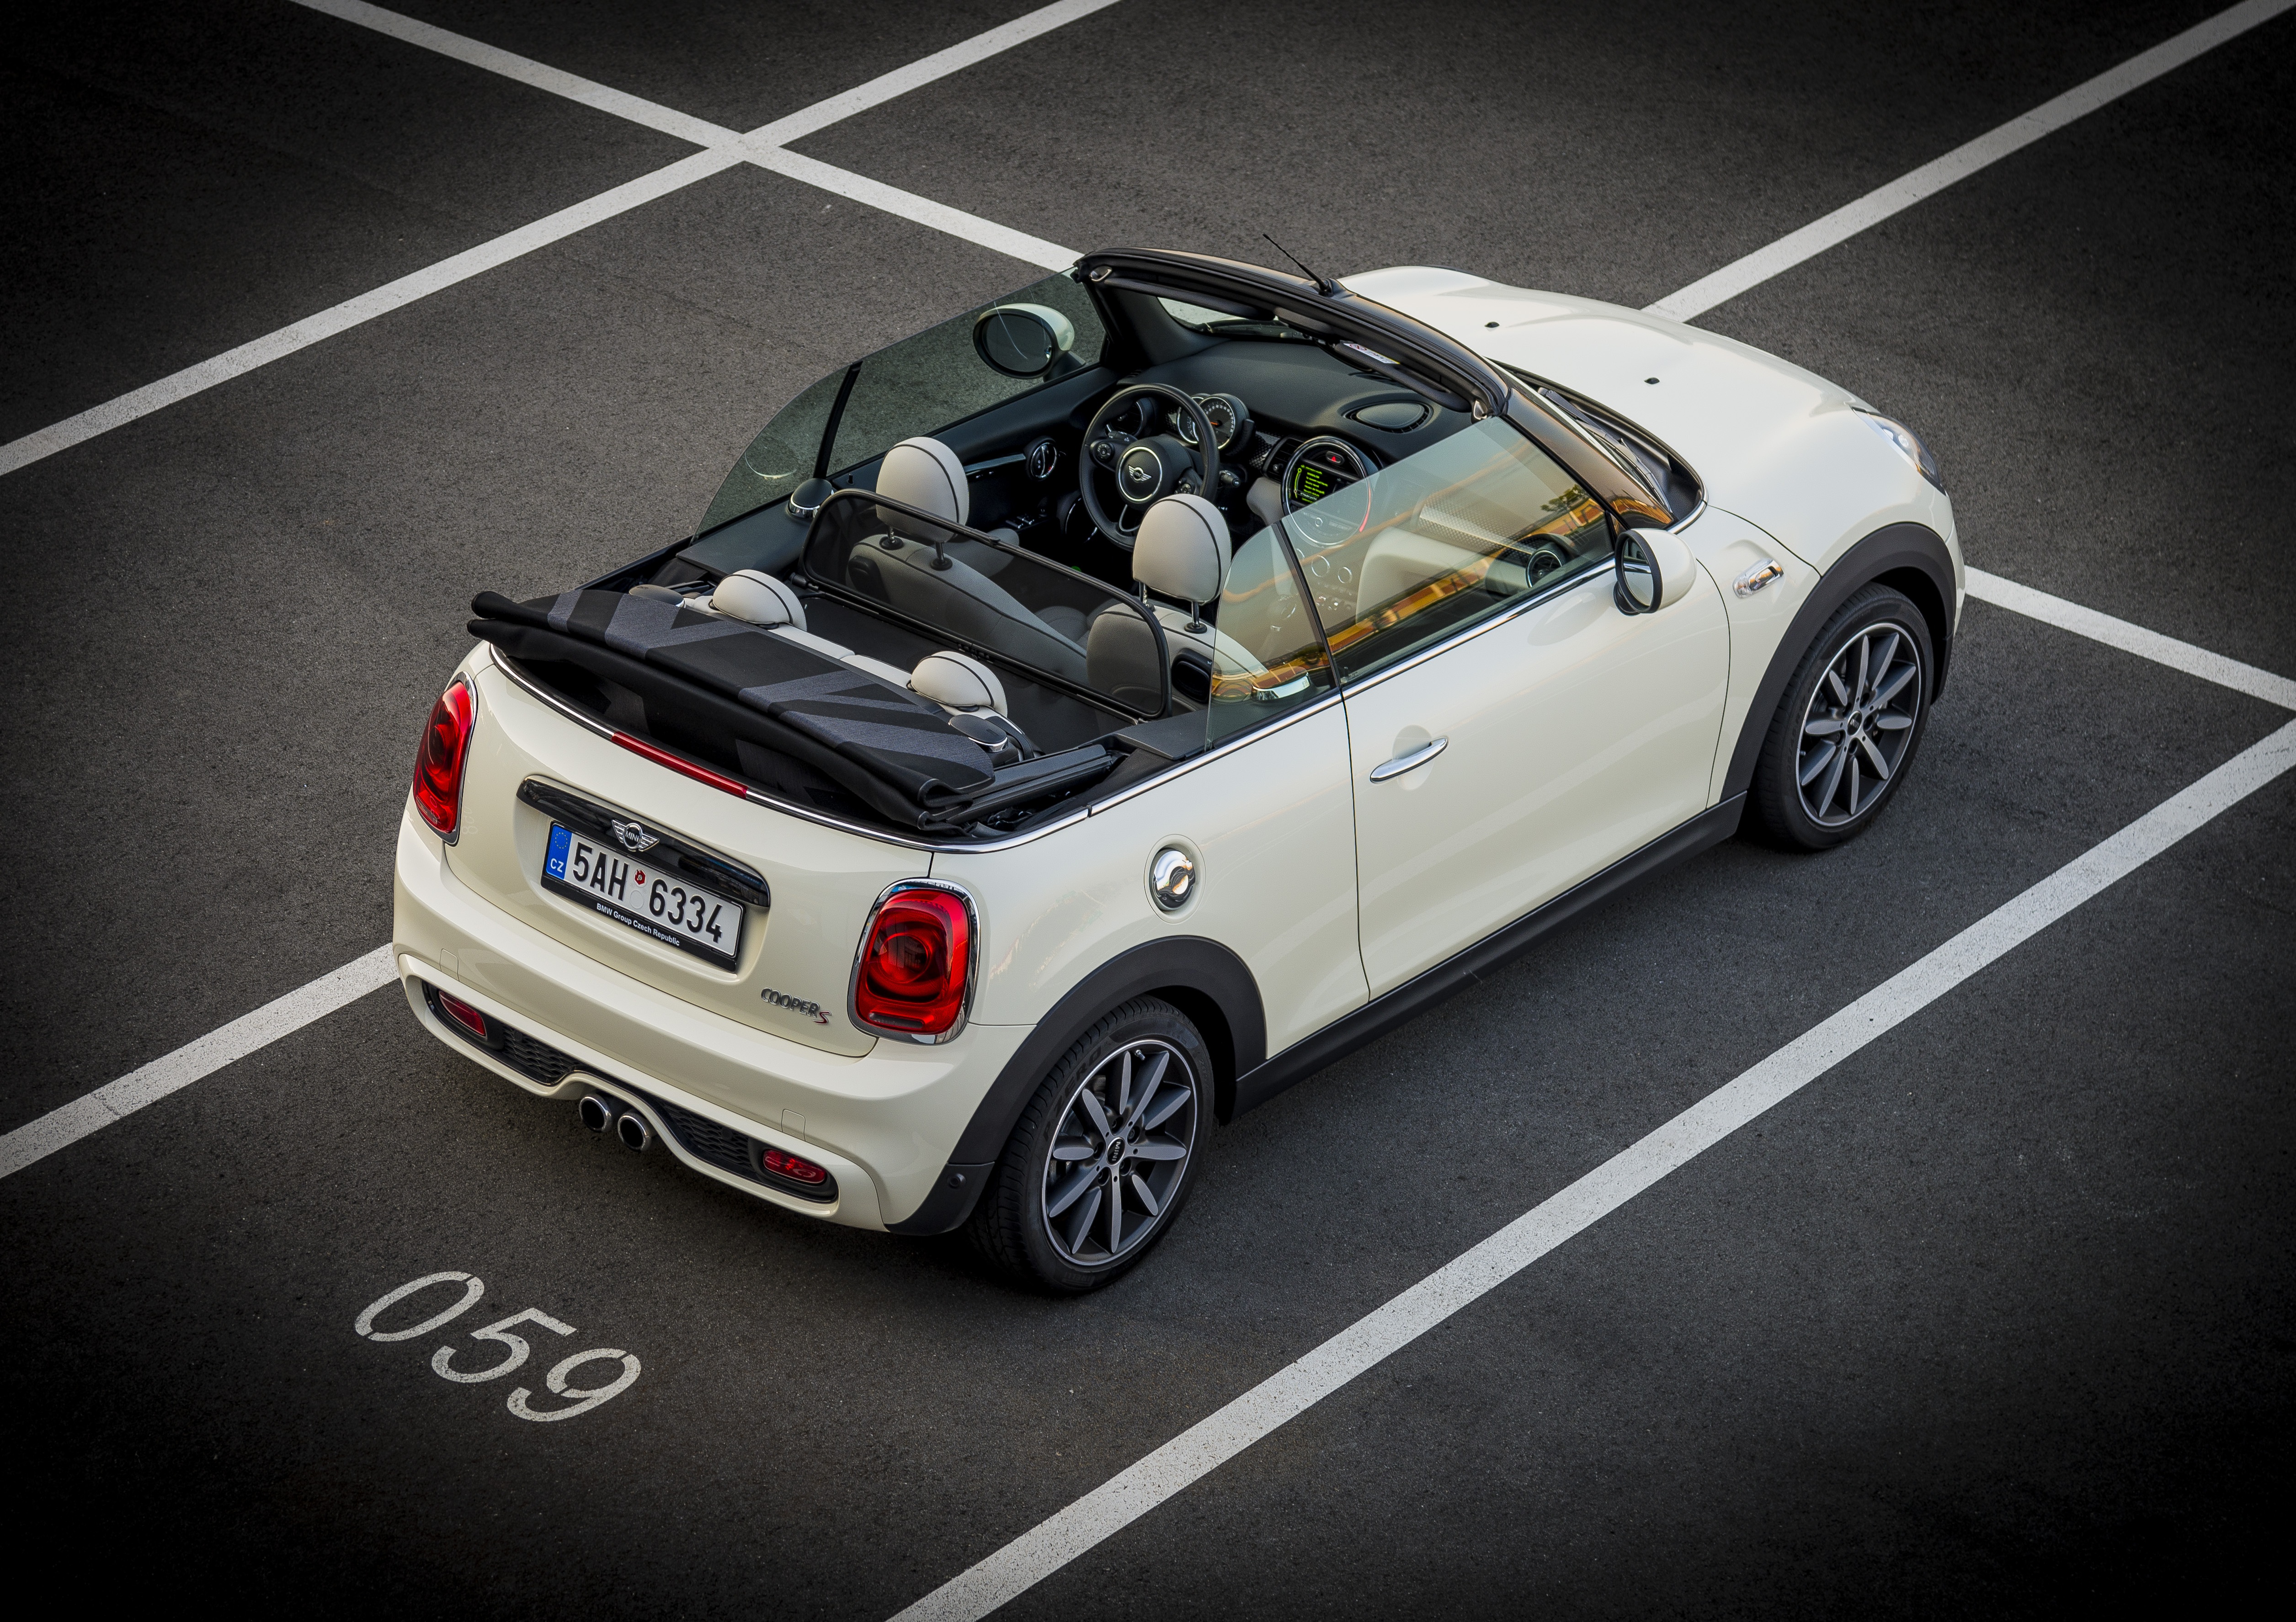
car, wheel, vehicle, auto, mini cooper, mini, convertible, minicooper, pariking, city car, model car, land vehicle, automobile make, automotive exterior, automotive design, family car, subcompact car